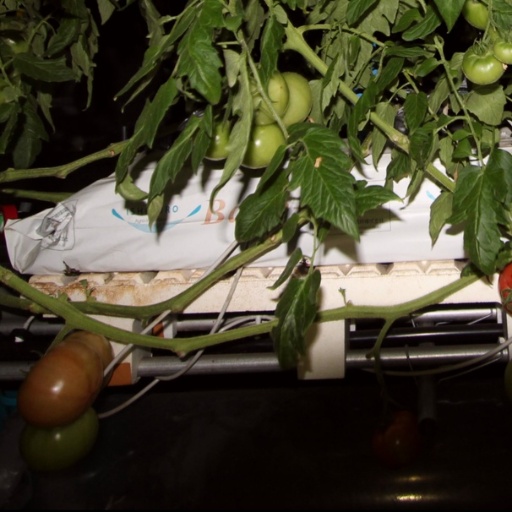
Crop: tomato